Lego DC Comics Super Heroes: Aquaman – Rage of Atlantis

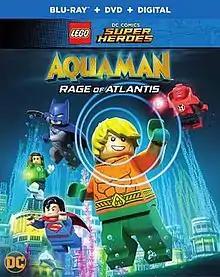
Blu-ray cover

Lego DC Comics Super Heroes: Aquaman – Rage of Atlantis is a 2018 American animated superhero comedy film, based on the DC Comics and Lego brands featuring the character Aquaman. The film features the voices of Dee Bradley Baker, Troy Baker, Grey Griffin, and Nolan North. Directed by Matt Peters, written by Jim Krieg and Jeremy Adams, and produced by DC Entertainment, the Lego Group, and Warner Bros. Animation, it is the eighth film in the "Lego DC Comics Super Heroes" series.